Ron Dellums

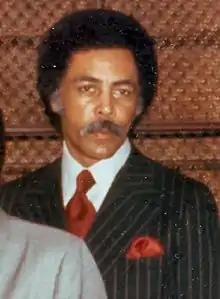
Dellums in the 1970s

In 1972, Dellums began his campaign to end the apartheid policies of South Africa. Fourteen years later, the U.S. House of Representatives passed Dellums's anti-apartheid legislation, calling for a trade restriction against South Africa and immediate divestment by American corporations. The bill, the Comprehensive Anti-Apartheid Act of 1986, had broad bipartisan support. It called for sanctions against South Africa and stated preconditions for lifting the sanctions, including the release of all political prisoners. President Reagan called for a policy of "constructive engagement" and vetoed the bill; however, his veto was overridden. It was the first override in the 20th century of a presidential foreign policy veto.